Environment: real
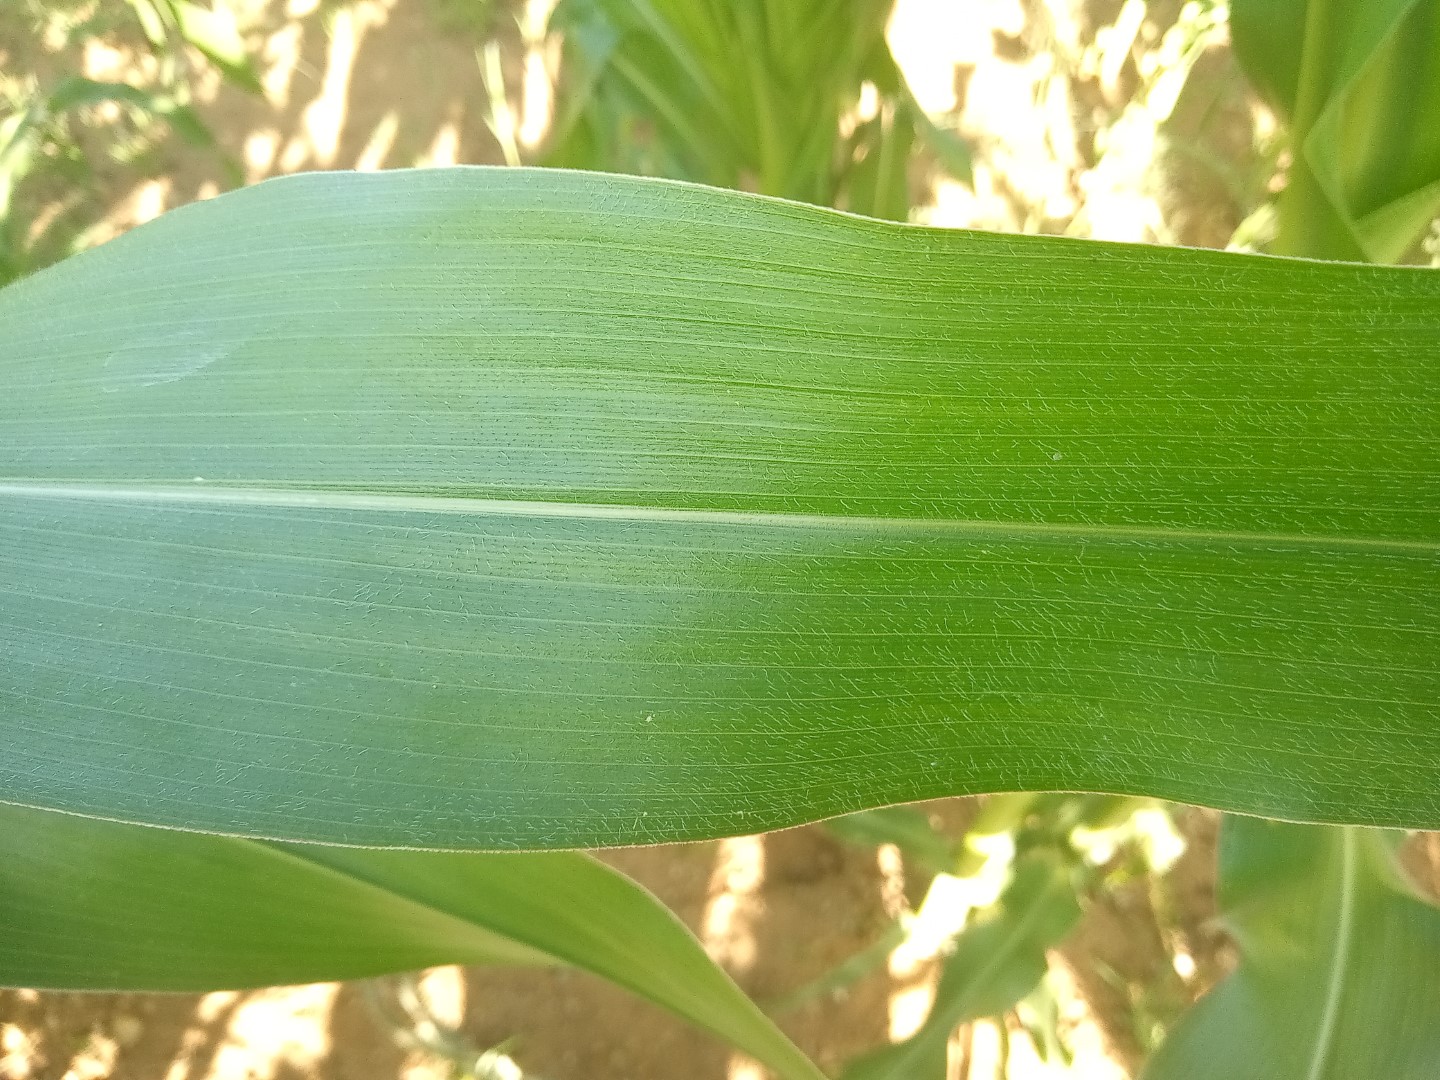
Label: healthy